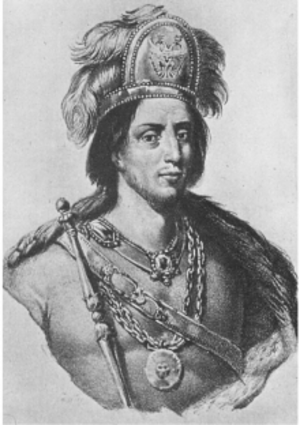
Claudio Linati, né le 1ᵉʳ février 1790 et mort le 11 décembre 1832 est un peintre et lithographe italien qui étudie sous la direction de Jacques-Louis David à Paris et qui établit la première presse lithographique au Mexique. Il cofonde et édite El Iris, un périodique qui publie les premières caricatures politiques au Mexique, et il est contraint de quitter le pays pour son activisme politique. Linati est également engagé dans des causes révolutionnaires en Italie et en Espagne. Il est connu pour son livre coloré à la main illustrant les costumes de différents types de personnes au Mexique.